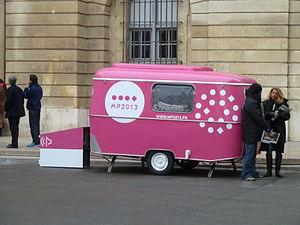
Opening Marseille-Provence 2013, Arles (13), France 13.01.2013 Français
Marseille-Provence 2013 est une série d'évènements culturels se déroulant à Marseille et dans le département des Bouches-du-Rhône en 2013 à l'occasion du titre de Capitale européenne de la culture.